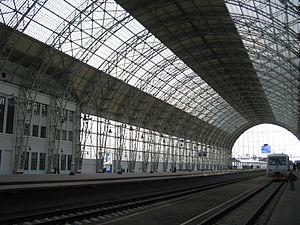
La gare de Kiev est l'une des neuf gares principales de Moscou.